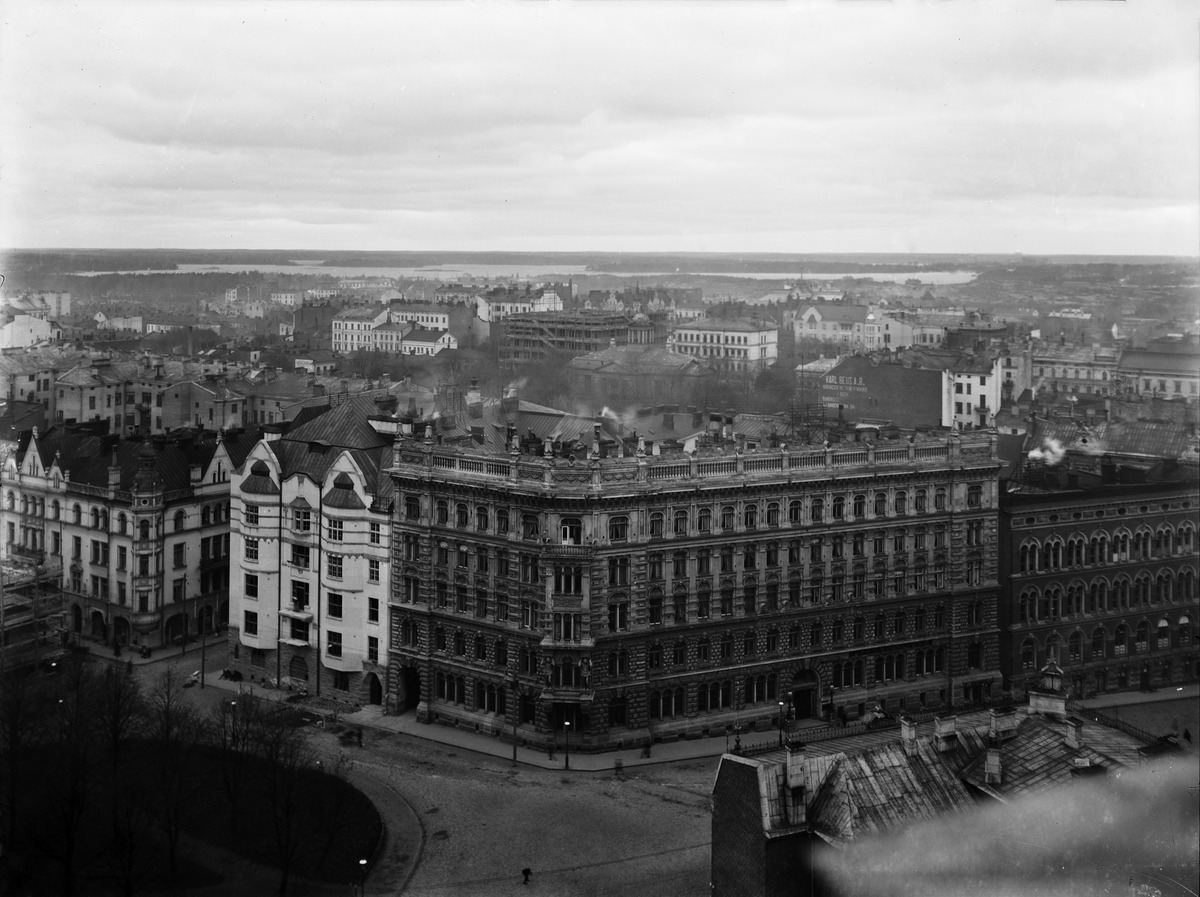
Uudenmaankatu 7, 5, 3, 1, Erottajankatu 2, 4
sisällön kuvaus: Uudenmaankatu 7, 5, 3, 1, Erottajankatu 2, 4. Kolmikulman luoteispäätä. mustavalkoinen
Ajankohta: kuvausaika 1900 -luvun alku n
Paikka: Suomi, Uusimaa, Helsinki, Kamppi Helsinki, Uudenmaankatu 7, 5, 3, 1, Erottajankatu 2, 4
Aiheet: kadut, rakennukset asuinrakennukset, aukiot